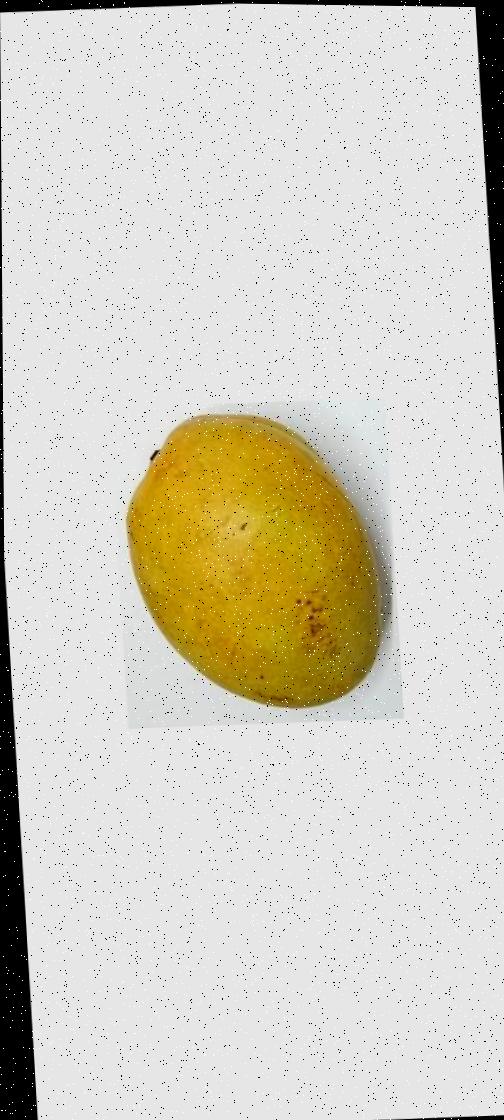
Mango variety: Bari-11